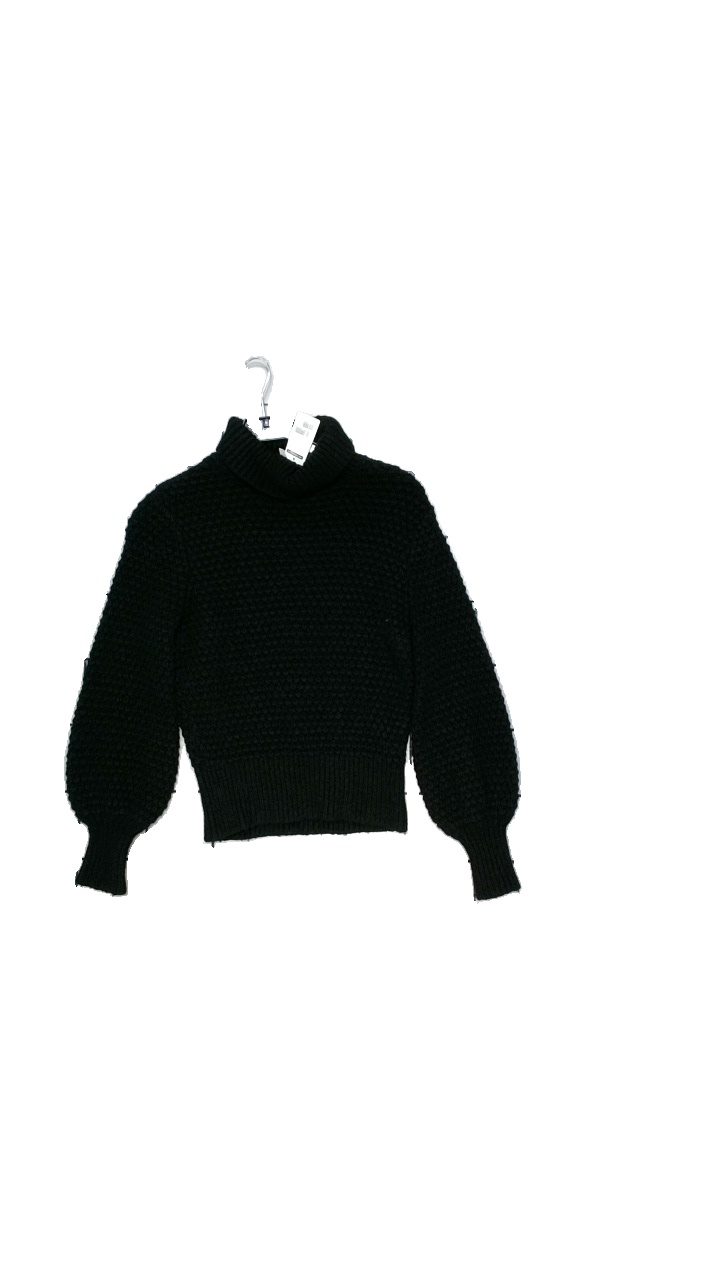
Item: Sweater (Ladies)
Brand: And Other Stories
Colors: Black
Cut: Regular, Loose
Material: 54% wool, 36% polyamide, 10% alpaca
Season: Autumn
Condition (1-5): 4
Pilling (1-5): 3
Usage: Reuse
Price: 100-150